Clemente Rodríguez

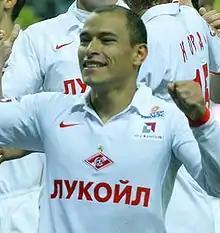
Rodríguez with Spartak Moscow in 2008

Clemente Juan Rodríguez (born 31 July 1981) is an Argentine former professional footballer. He was a right-footed player and could play on either flank, especially as a left back.